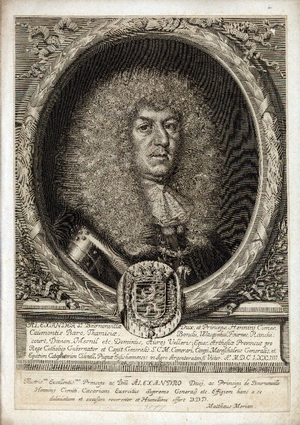
Alexandre II Hippolyte Balthazar de Bournonville, né à Bruxelles le 5 janvier 1616, mort à Pampelune le 20 août 1690, est un militaire brabançon au service de l’empereur des Romains et du roi d'Espagne.